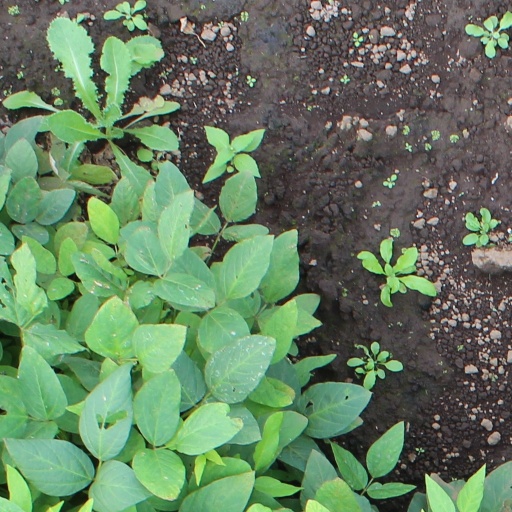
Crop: soybean